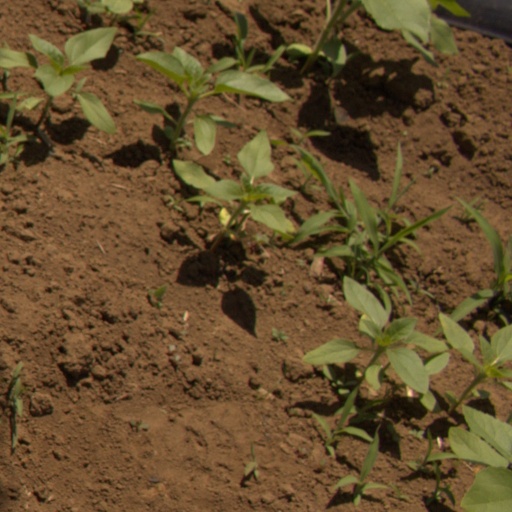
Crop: Jerusalem artichoke